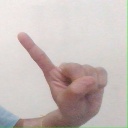
अक्षर: ए